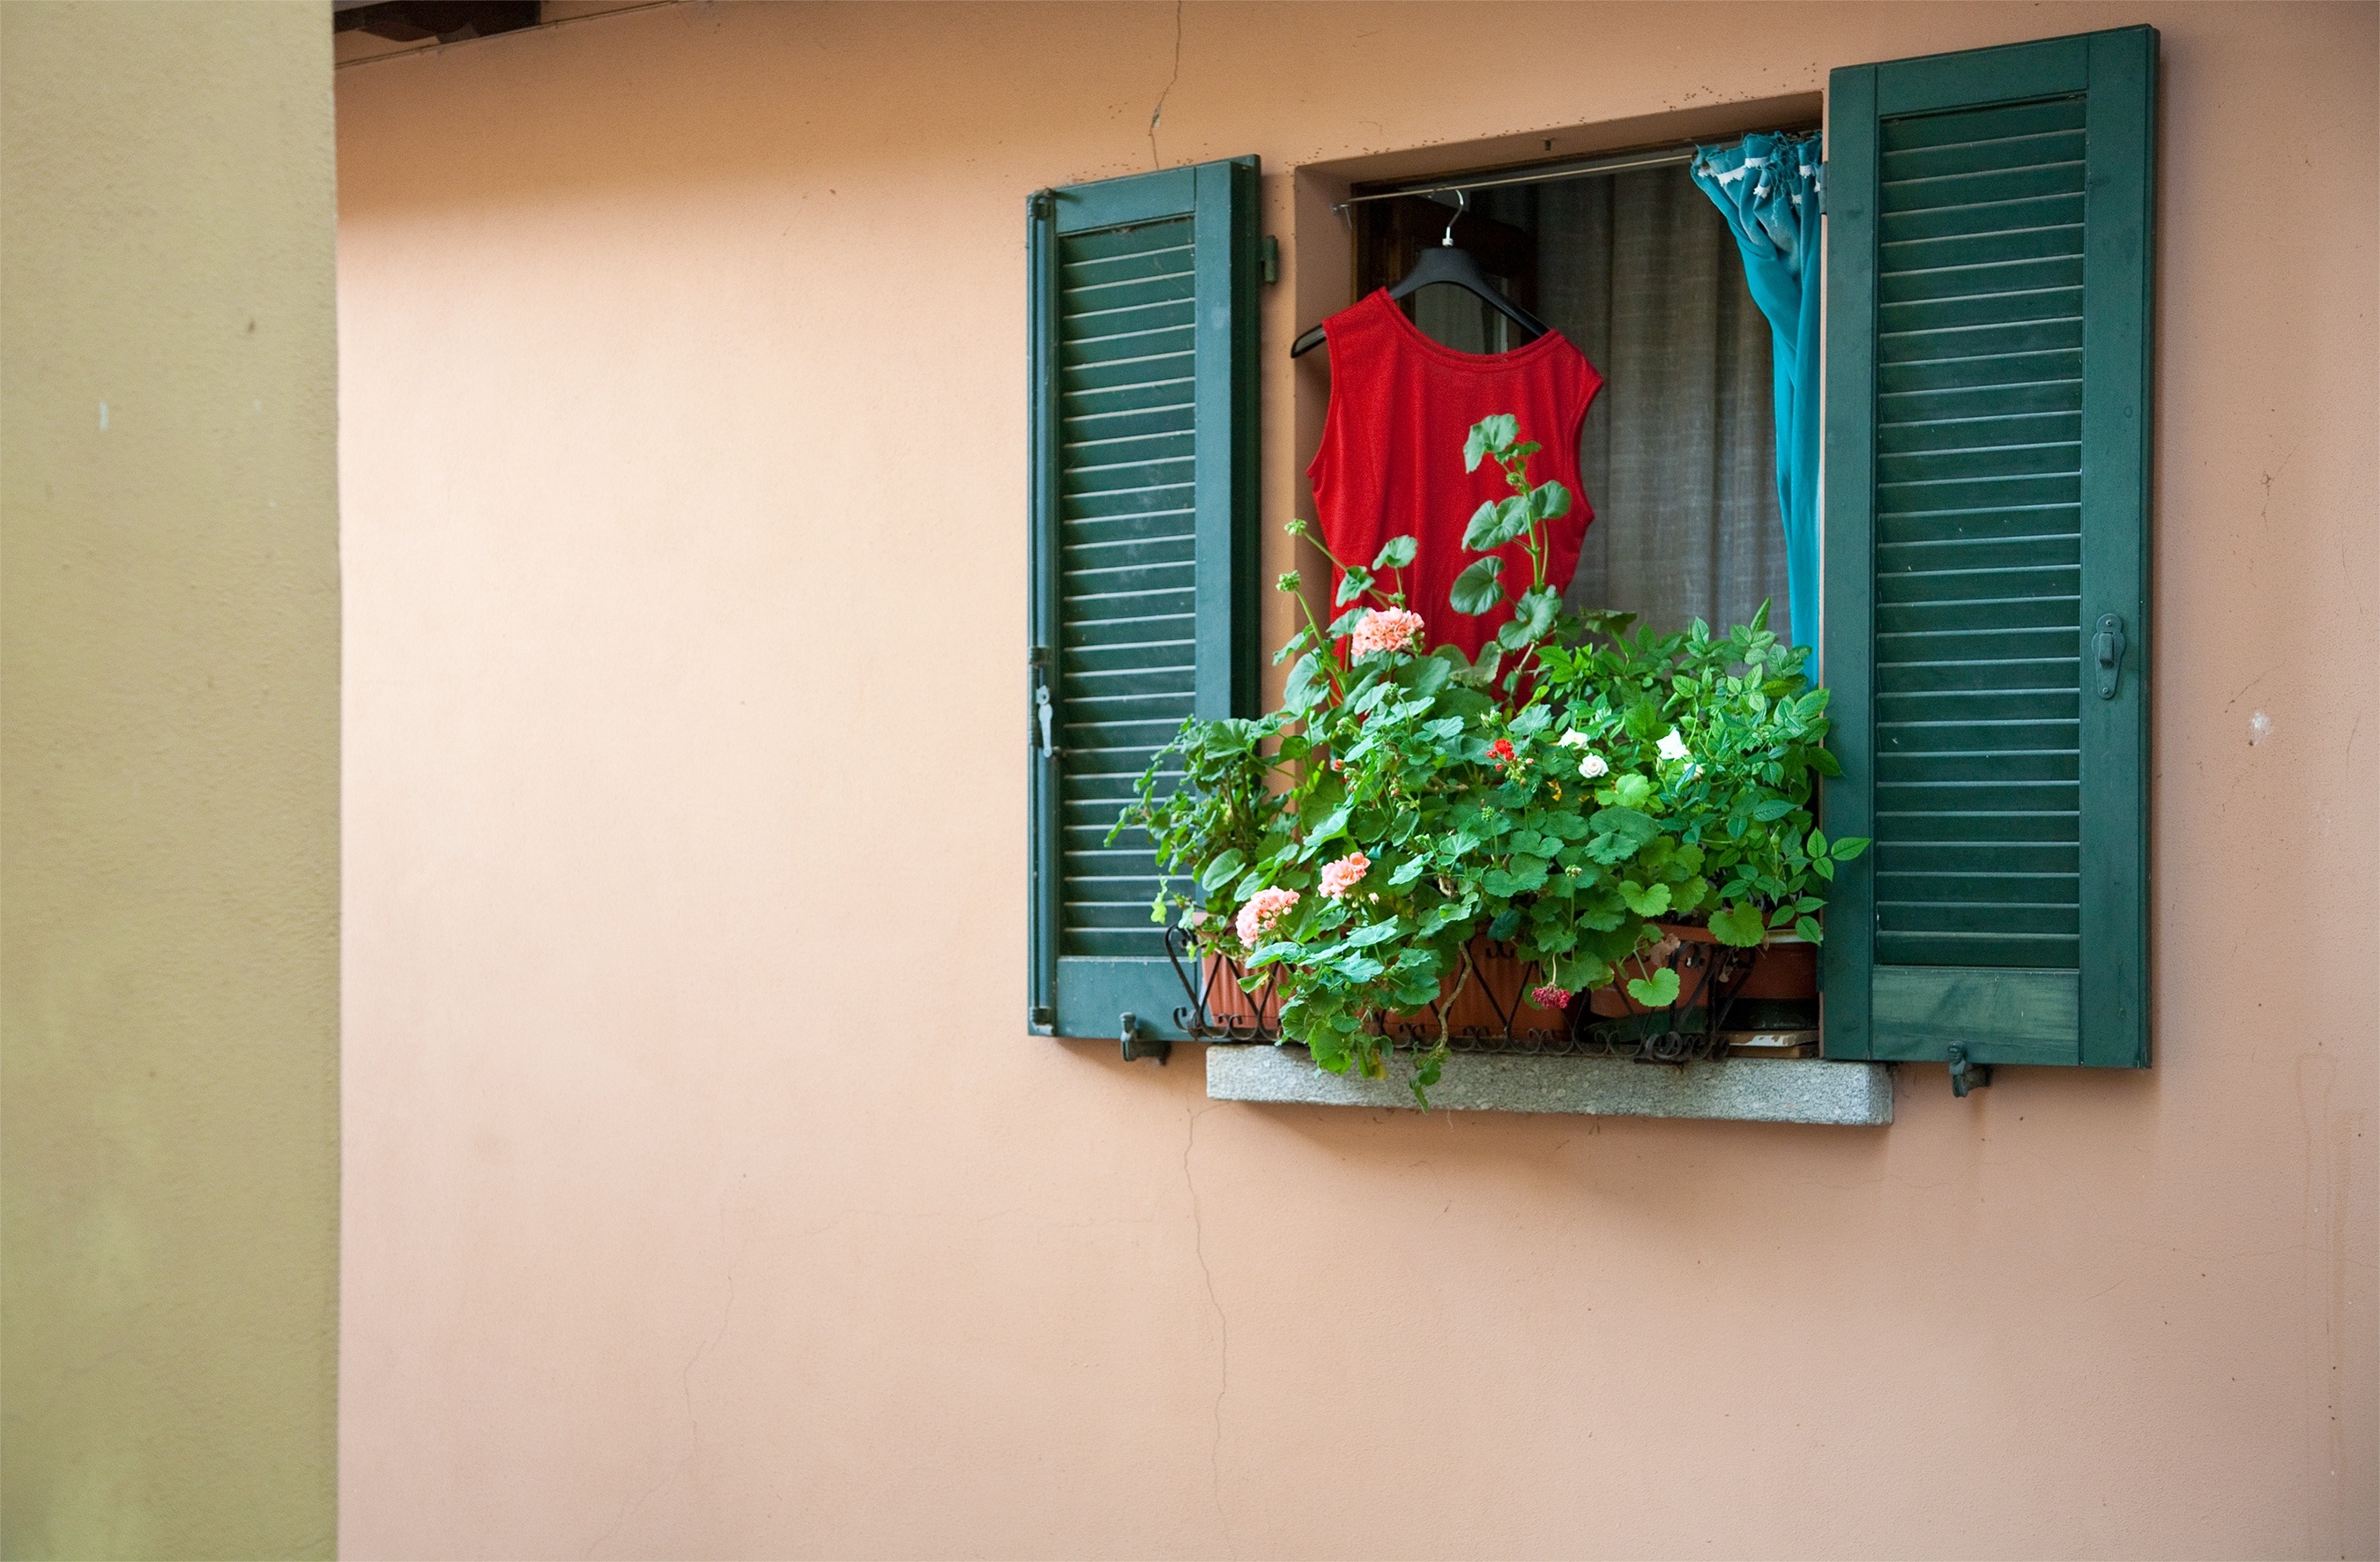
house, window, home, wall, green, red, color, italy, blue, apartment, flowers, interior design, art, design, window covering